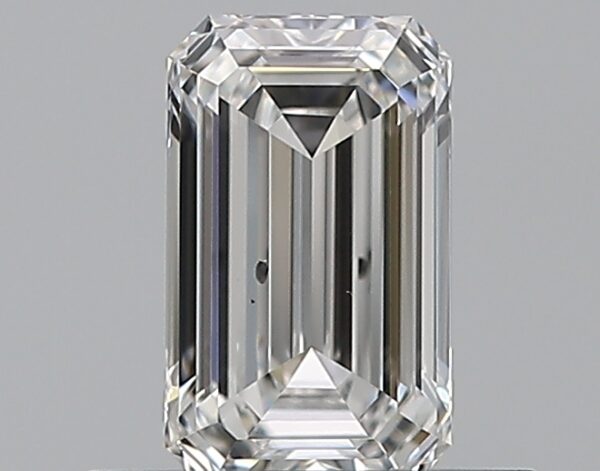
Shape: emerald
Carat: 0.51
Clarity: SI1
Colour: E
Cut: EX
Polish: EX
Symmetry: VG
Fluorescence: F
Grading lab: GIA
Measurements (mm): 6.19 x 3.72 x 2.19